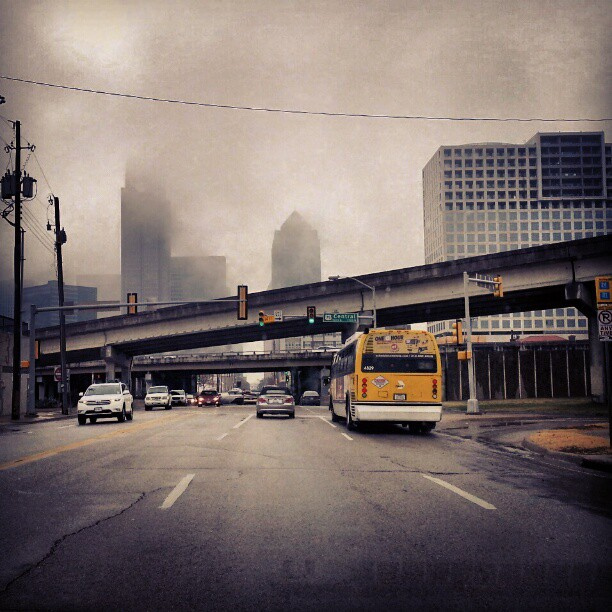
user: Given an image and a question. Answer the question in a short answer. Question: Is this pollution or clouds? Short Answer:
assistant: pollution